Smart TV

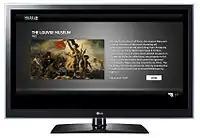
LG Electronics smart TV from 2011

A smart TV, also known as a connected TV (CTV or, rarely, CoTV), is a traditional television set with integrated Internet and interactive Web 2.0 features that allow users to stream music and videos, browse the internet, and view photos. Smart TVs are a technological convergence of computers, televisions, and digital media players. Besides the traditional functions of television sets provided through traditional broadcasting media, these devices can provide access to over-the-top media services such as streaming television and internet radio, along with home networking access.